Kiteboating

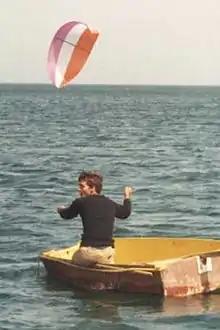
An early (1984) experimental kite rig being used to pull a boat.

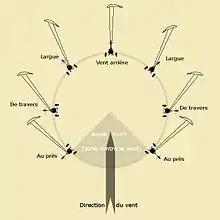
Points of sail (with a kite buggy)

Kiteboating, kite boating or kitesailing is the act of using a kite rig as a power source to propel a boat. Kiteboating is a type of surface water sport, but it also has transportation uses